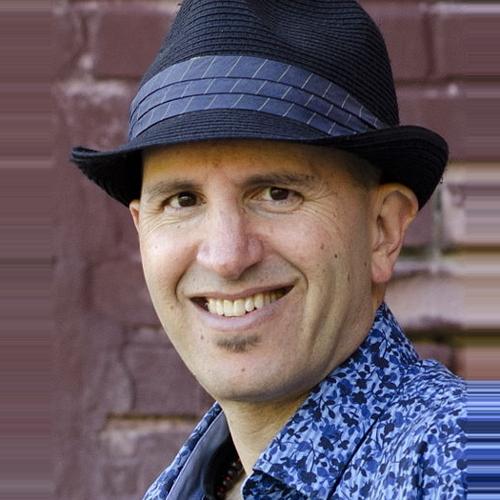
Age: 52